PureView

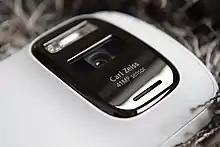
Nokia 808 PureView with a 41-megapixel camera and features a Carl Zeiss lens.

Nokia PureView is the branding of a combination of technologies used in cameras of Nokia-branded smartphones and previously, in phones by Microsoft Mobile. PureView was first introduced with the Nokia 808 PureView.